Augustiner-Bräu

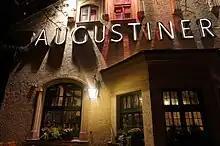
Augustiner-Bräu keller in Munich

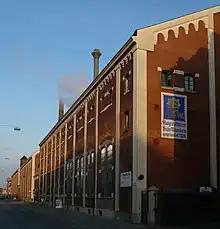
Augustiner brewery

Augustiner-Bräu operates a beer tent at the Oktoberfest, as well as owning one of Munich's largest beer gardens, the Augustiner-Keller at Arnulfstraße 52, and several traditional bars throughout the city.